Winnipeg

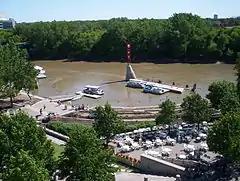
Docks at the Forks. The city lies at the bottom of the Red River Valley, a flood plain with a flat topography.

Winnipeg lies at the bottom of the Red River Valley, a flood plain with an extremely flat topography. It is on the eastern edge of the Canadian Prairies in Western Canada and is known as the "Gateway to the West". Winnipeg is bordered by tallgrass prairie to the west and south and the aspen parkland to the northeast, although most of the native prairie grasses have been removed for agriculture and urbanization. It is relatively close to many large Canadian Shield lakes and parks, as well as Lake Winnipeg (the Earth's 11th largest freshwater lake). Winnipeg has North America's largest extant mature urban elm forest. The city has an area of .